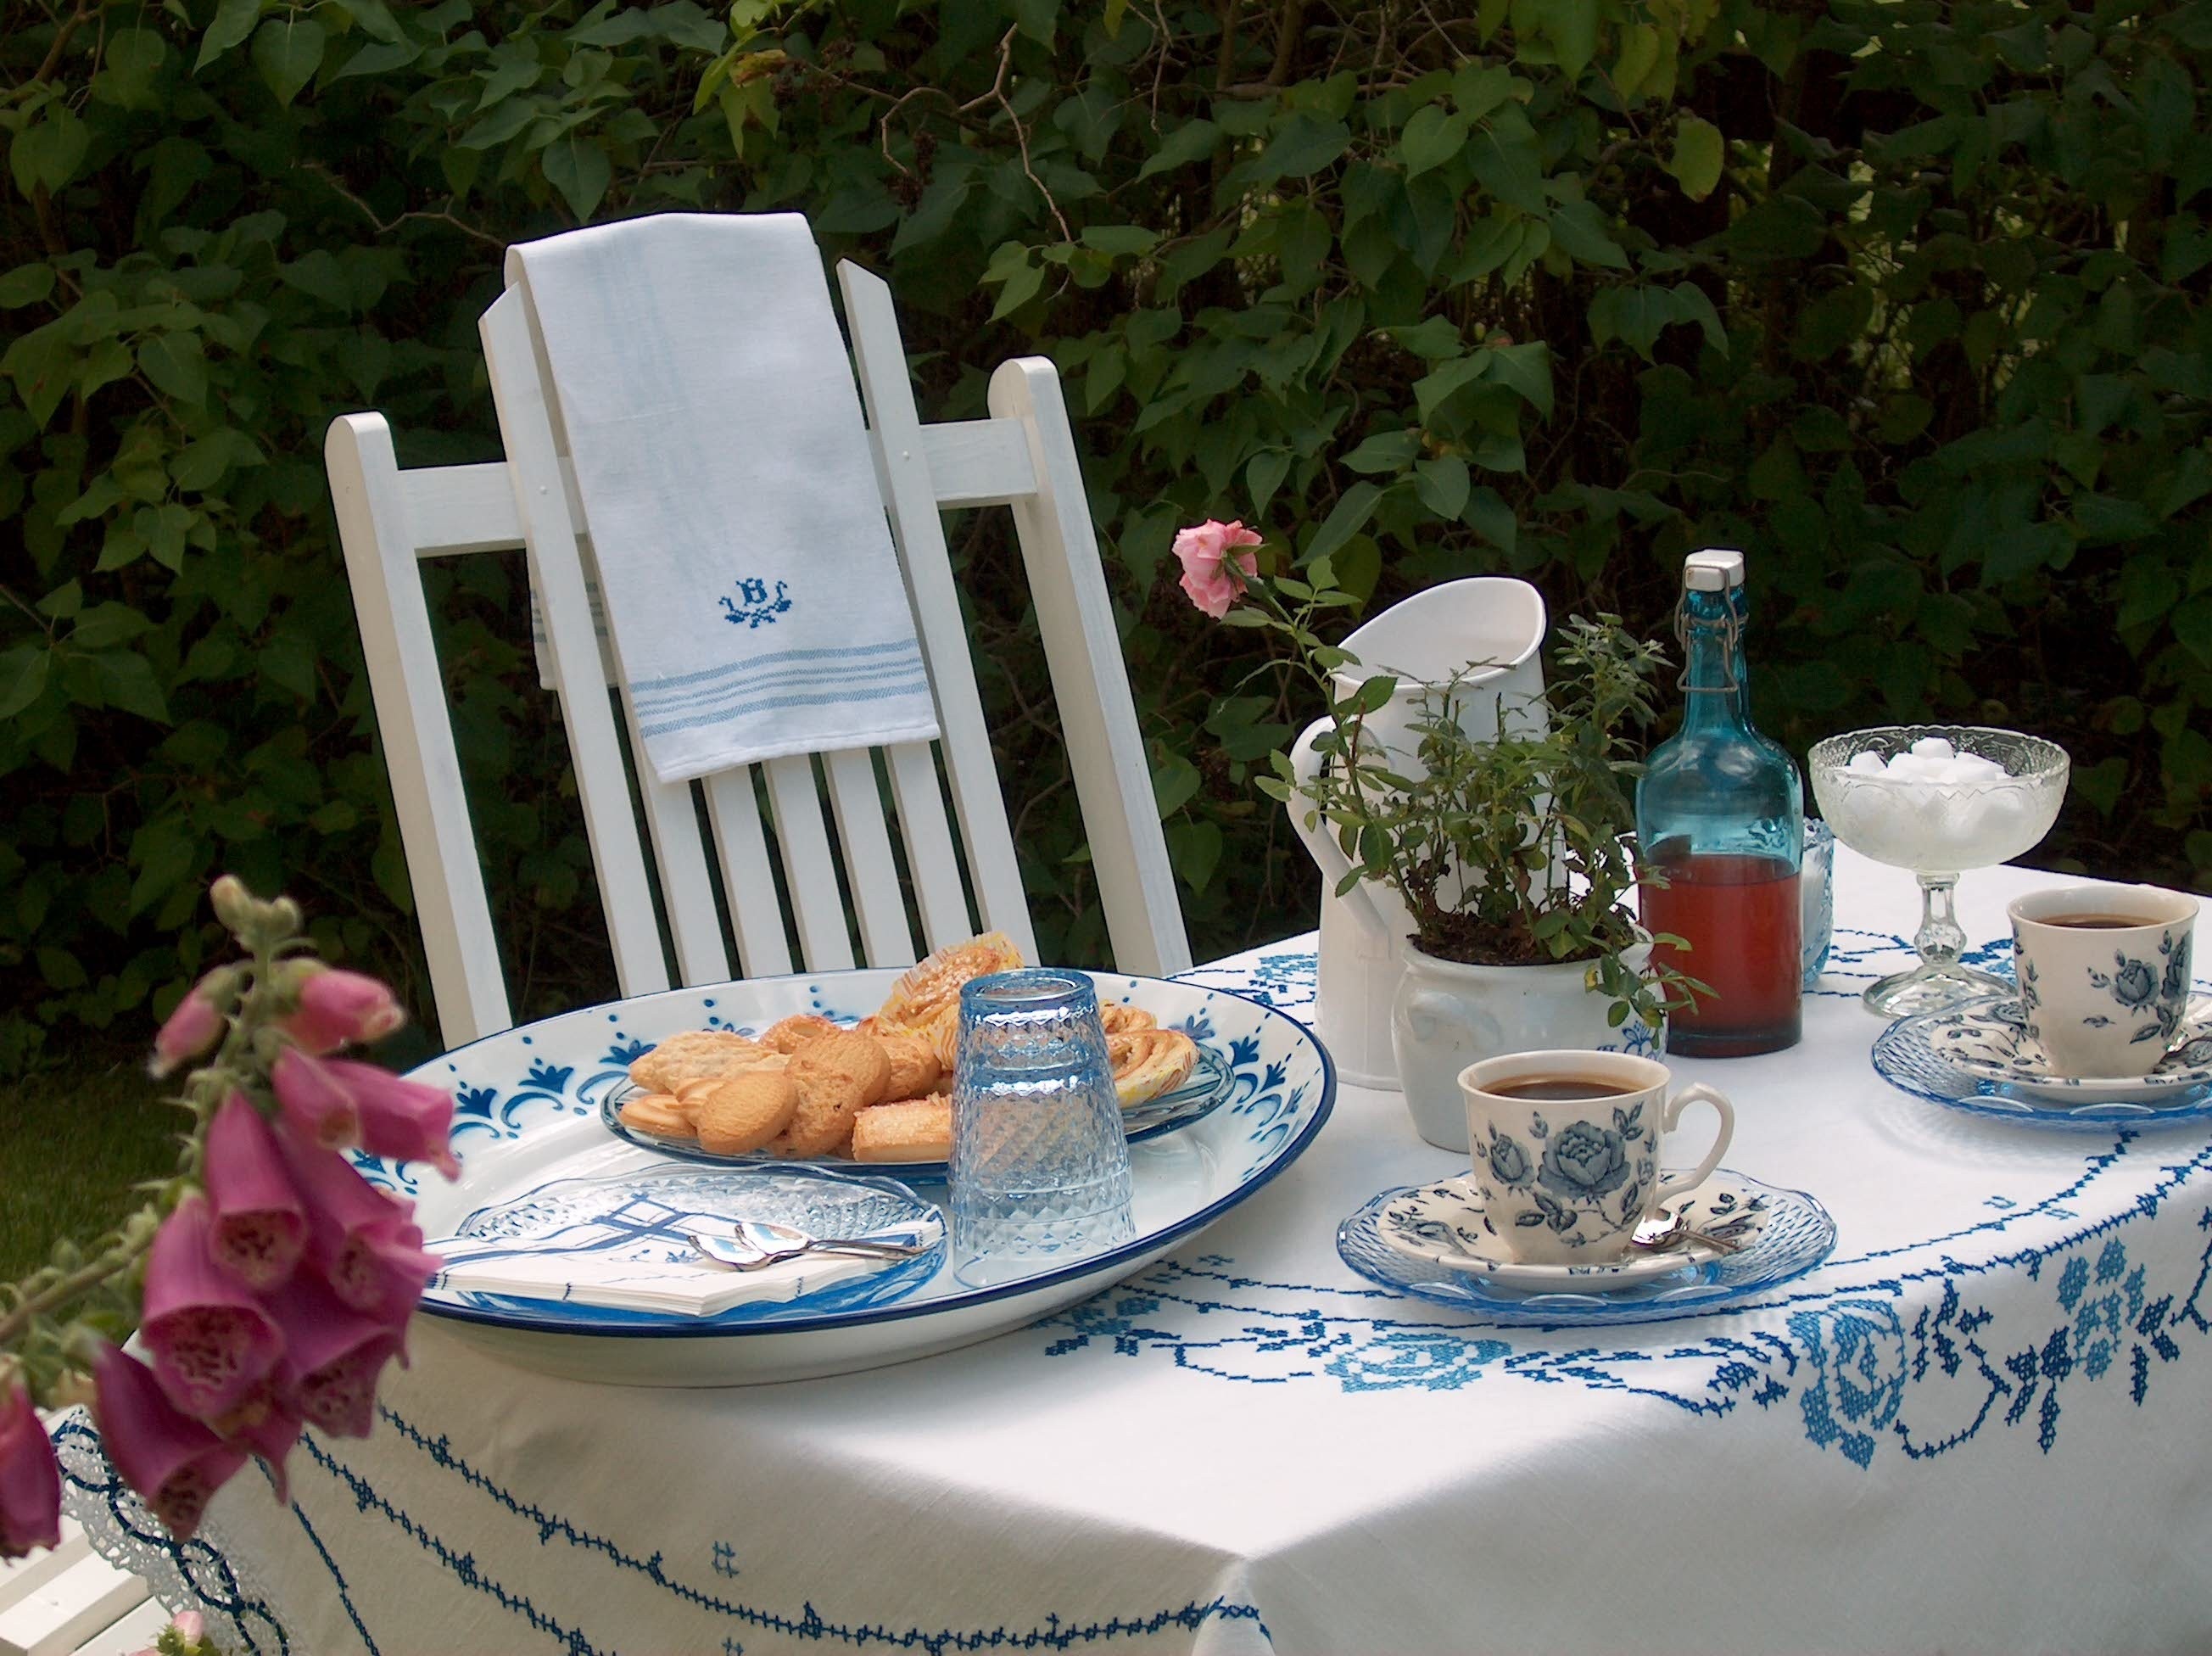
table, coffee, white, summer, meal, furniture, garden, towel, flowers, juice, picnic, sweden, party, ros, canvas, coffee break, coffee party, embroidered, syrenbers, set table